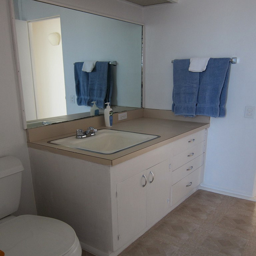
A white bathroom with beige counter and blue towel.
A big bathroom with sink and mirror in back.
A bathroom sink sitting under a large mirror.
a bathroom vanity with blue towels hanging up
a small clean bathroom with a blue towel and a white wash cloth